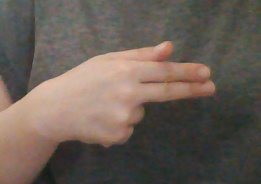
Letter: ghain